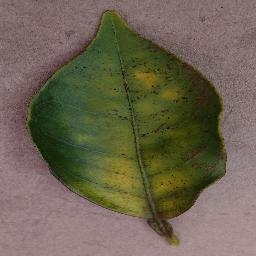
Label: Orange___Haunglongbing_(Citrus_greening)